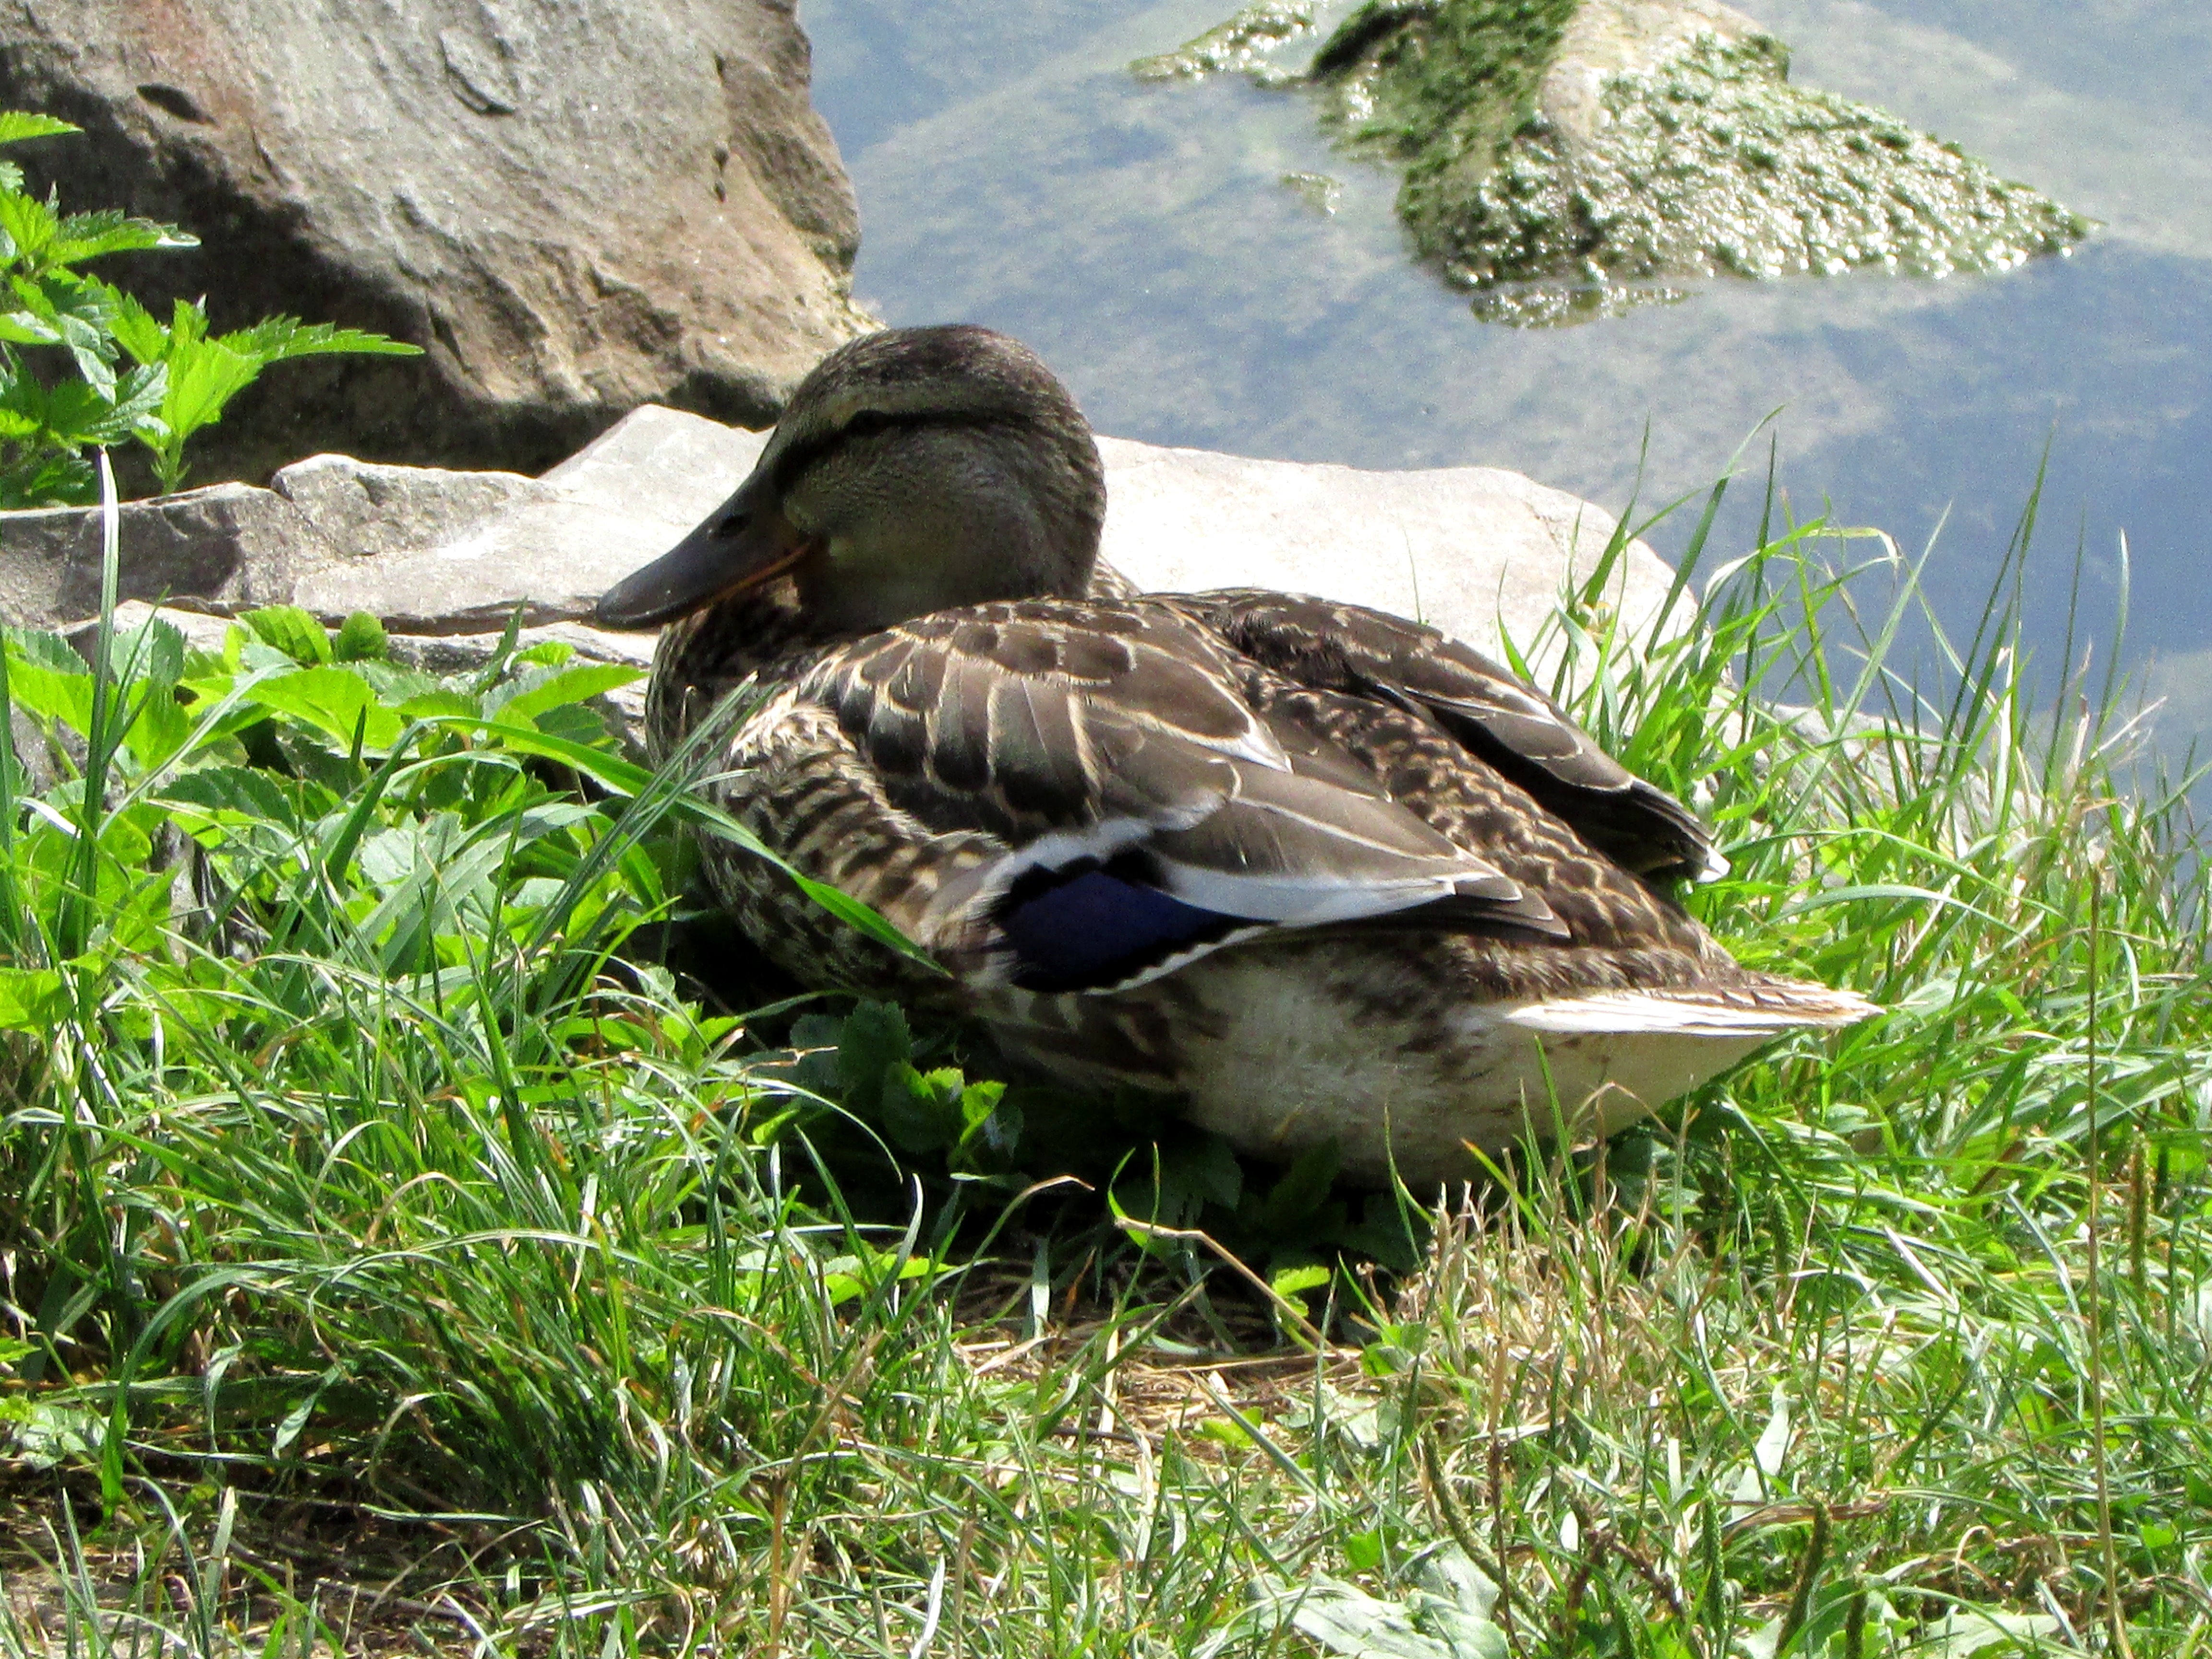
nature, grass, bird, wildlife, beak, fauna, duck, animals, goose, vertebrate, waterfowl, water bird, mallard, duck females, ducks geese and swans